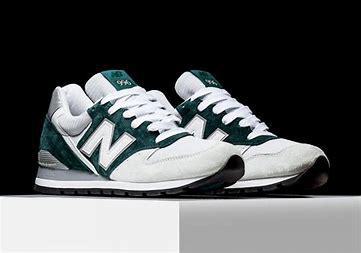
Brand: New
Model: Balance New Balance 996 Series